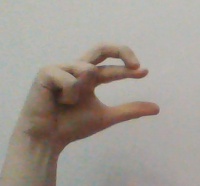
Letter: thal